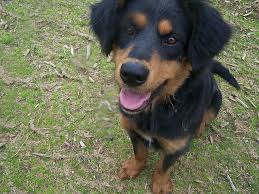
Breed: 228-n000085-Gordon_setter